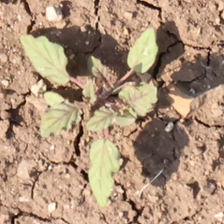
Weed species: Punarnava _(Boerhaavia diffusa)